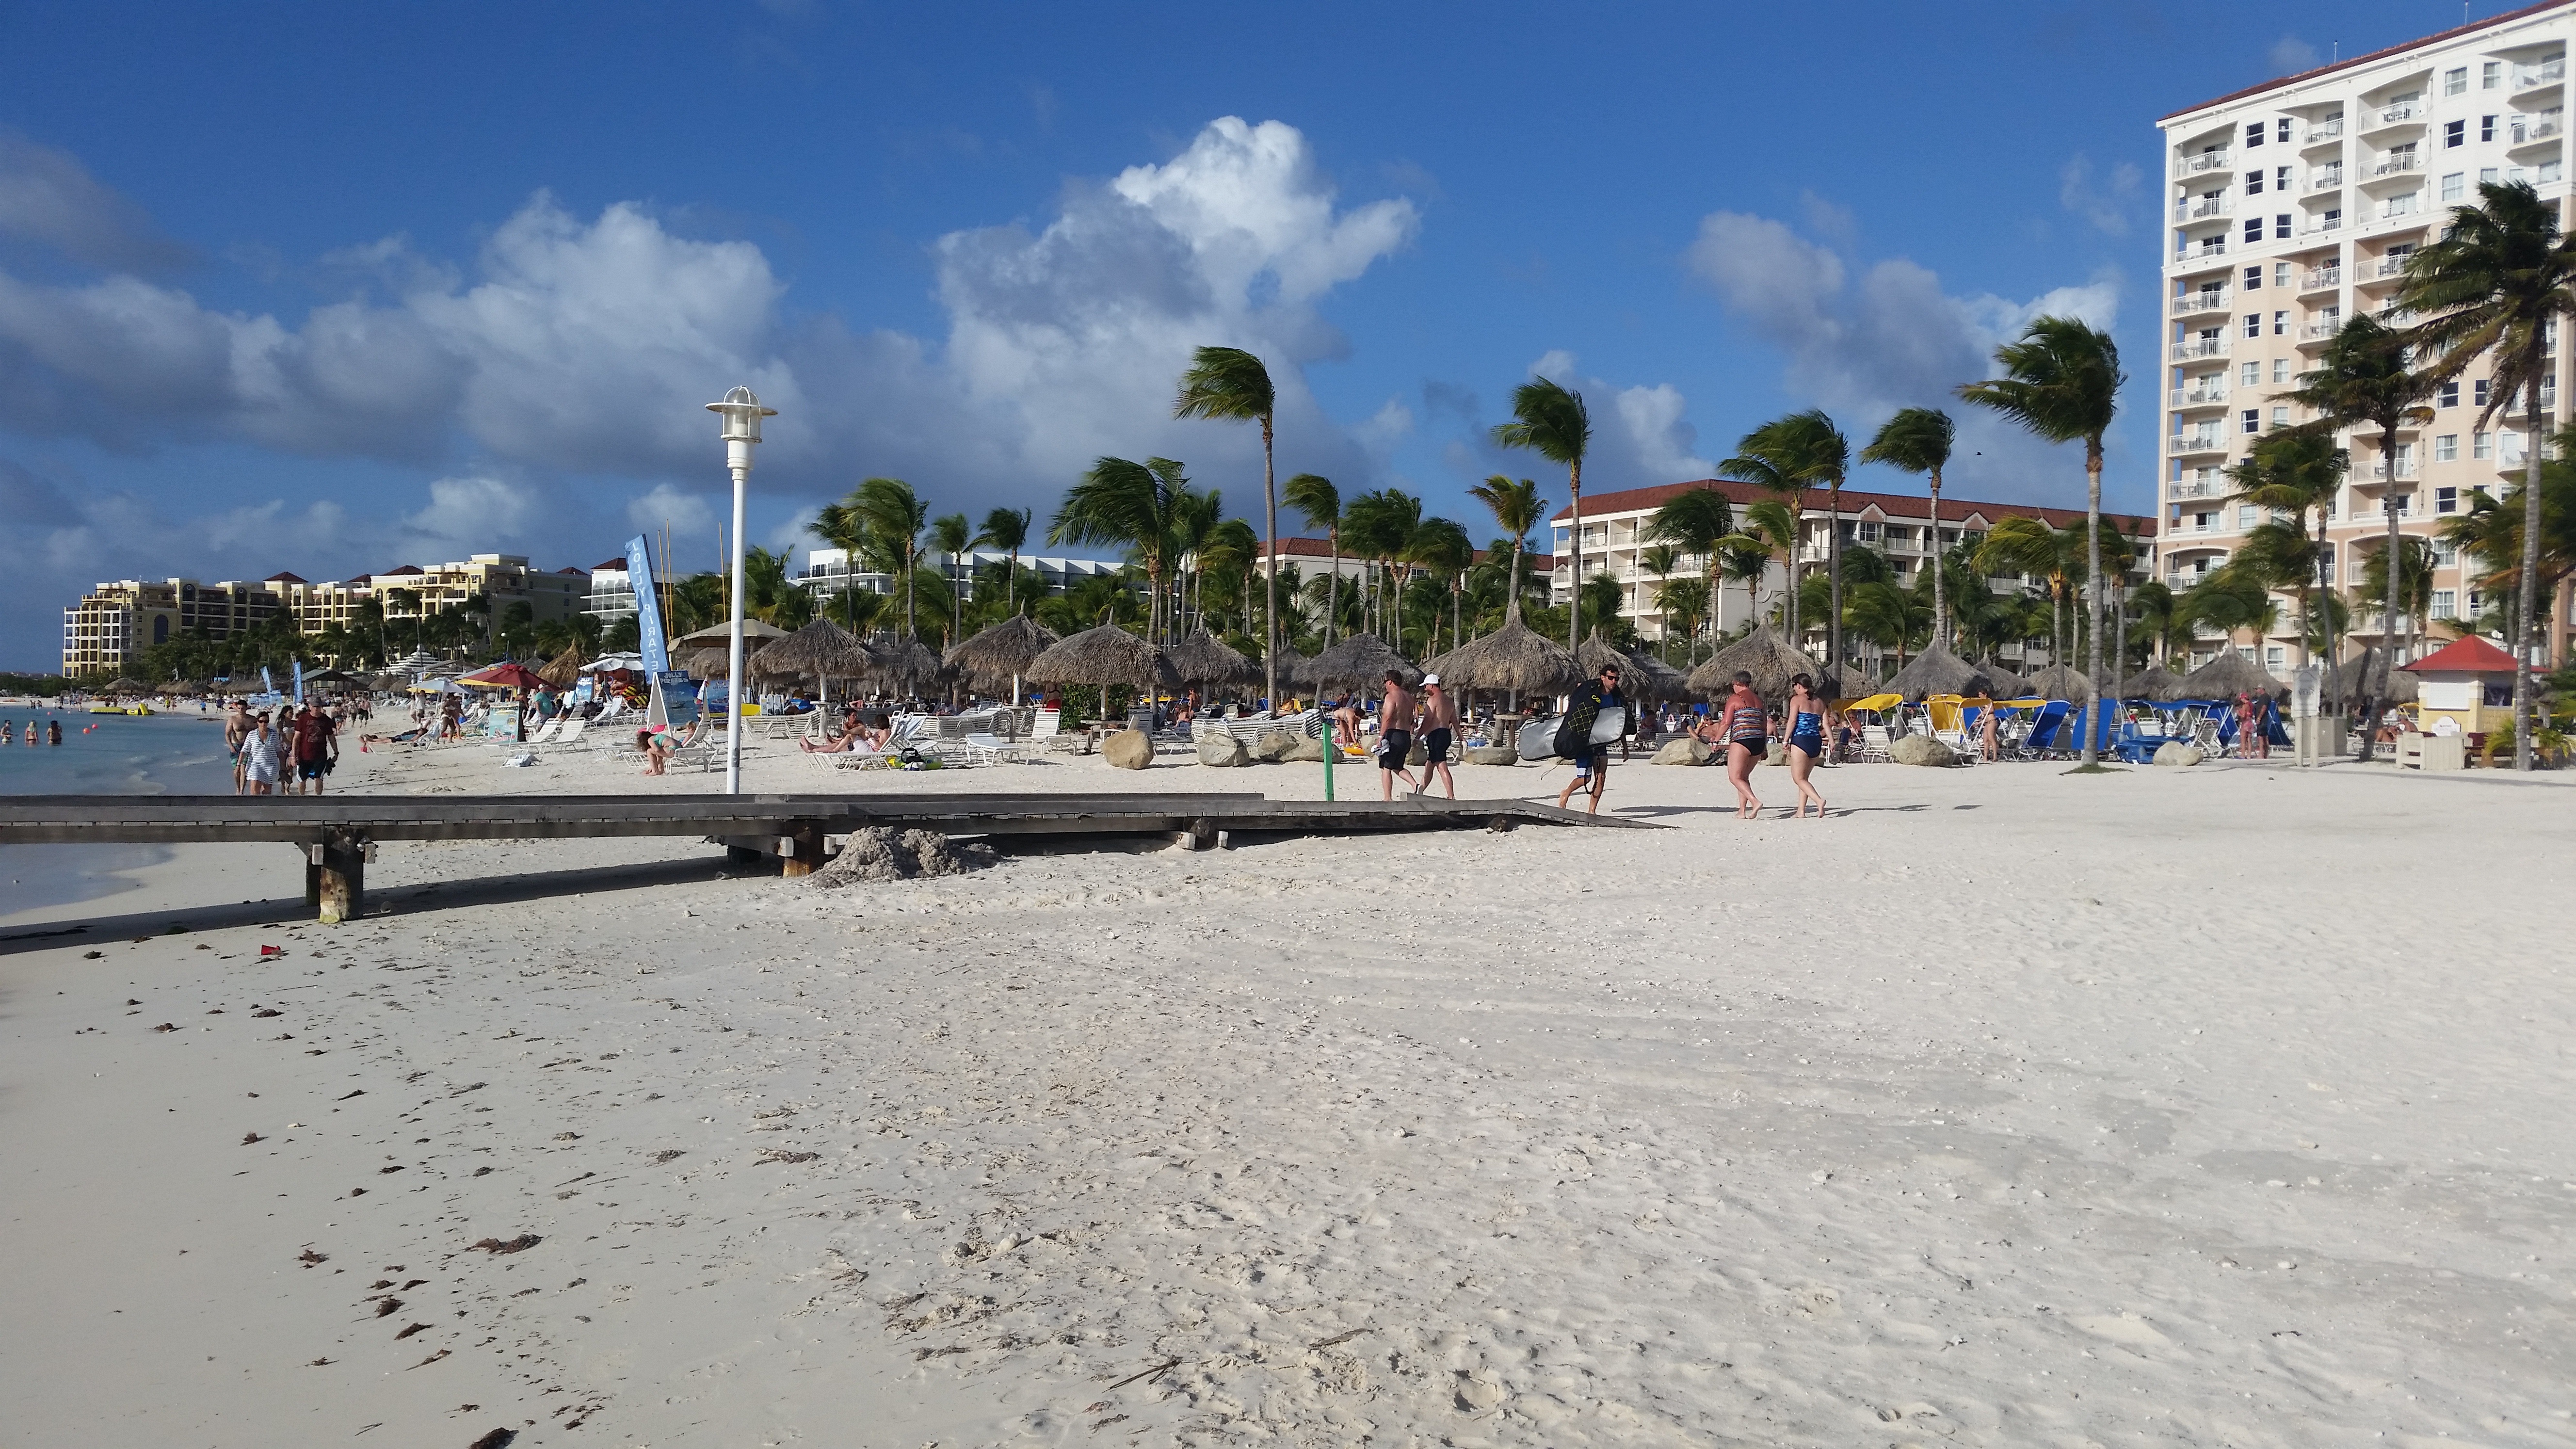
beach, sea, coast, sand, dock, boardwalk, pier, walkway, vacation, island, marina, body of water, hotel, resort, caribbean, aruba